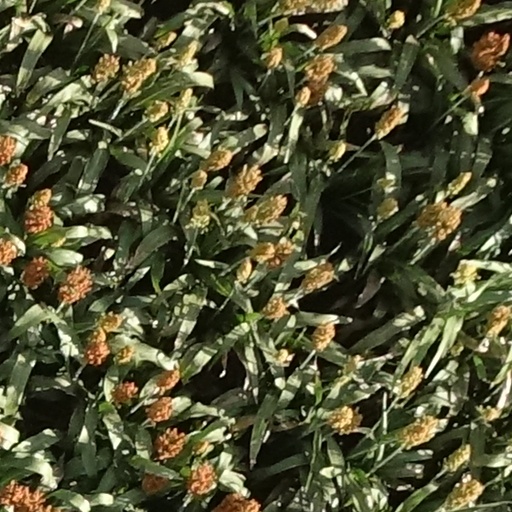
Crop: sorghum